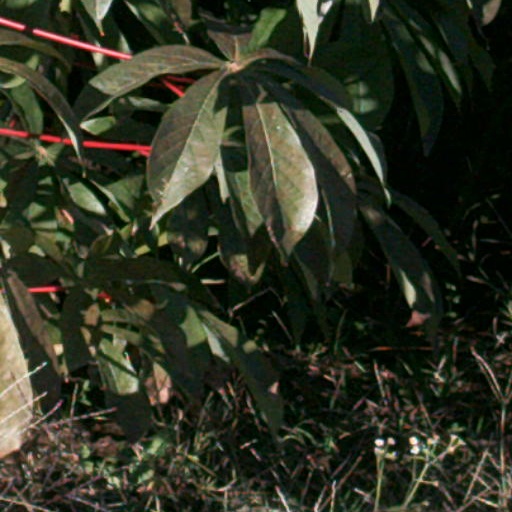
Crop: cassava